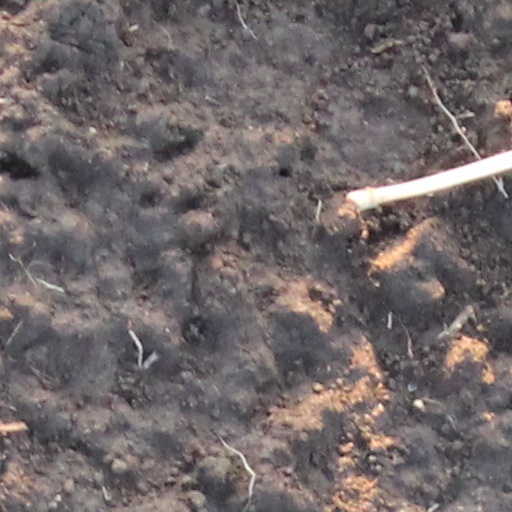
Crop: wheat